Irai, Orne

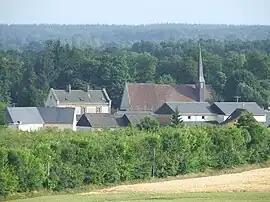
A general view of Irai

Irai is a commune in the Orne department in north-western France.